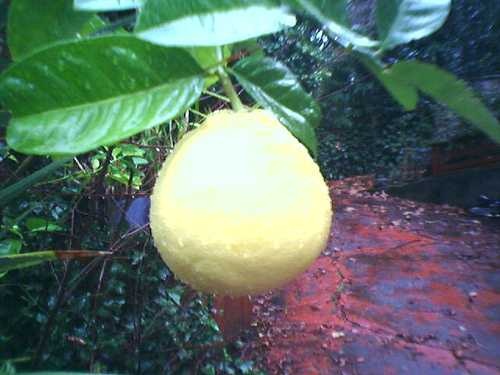
Label: Lemon